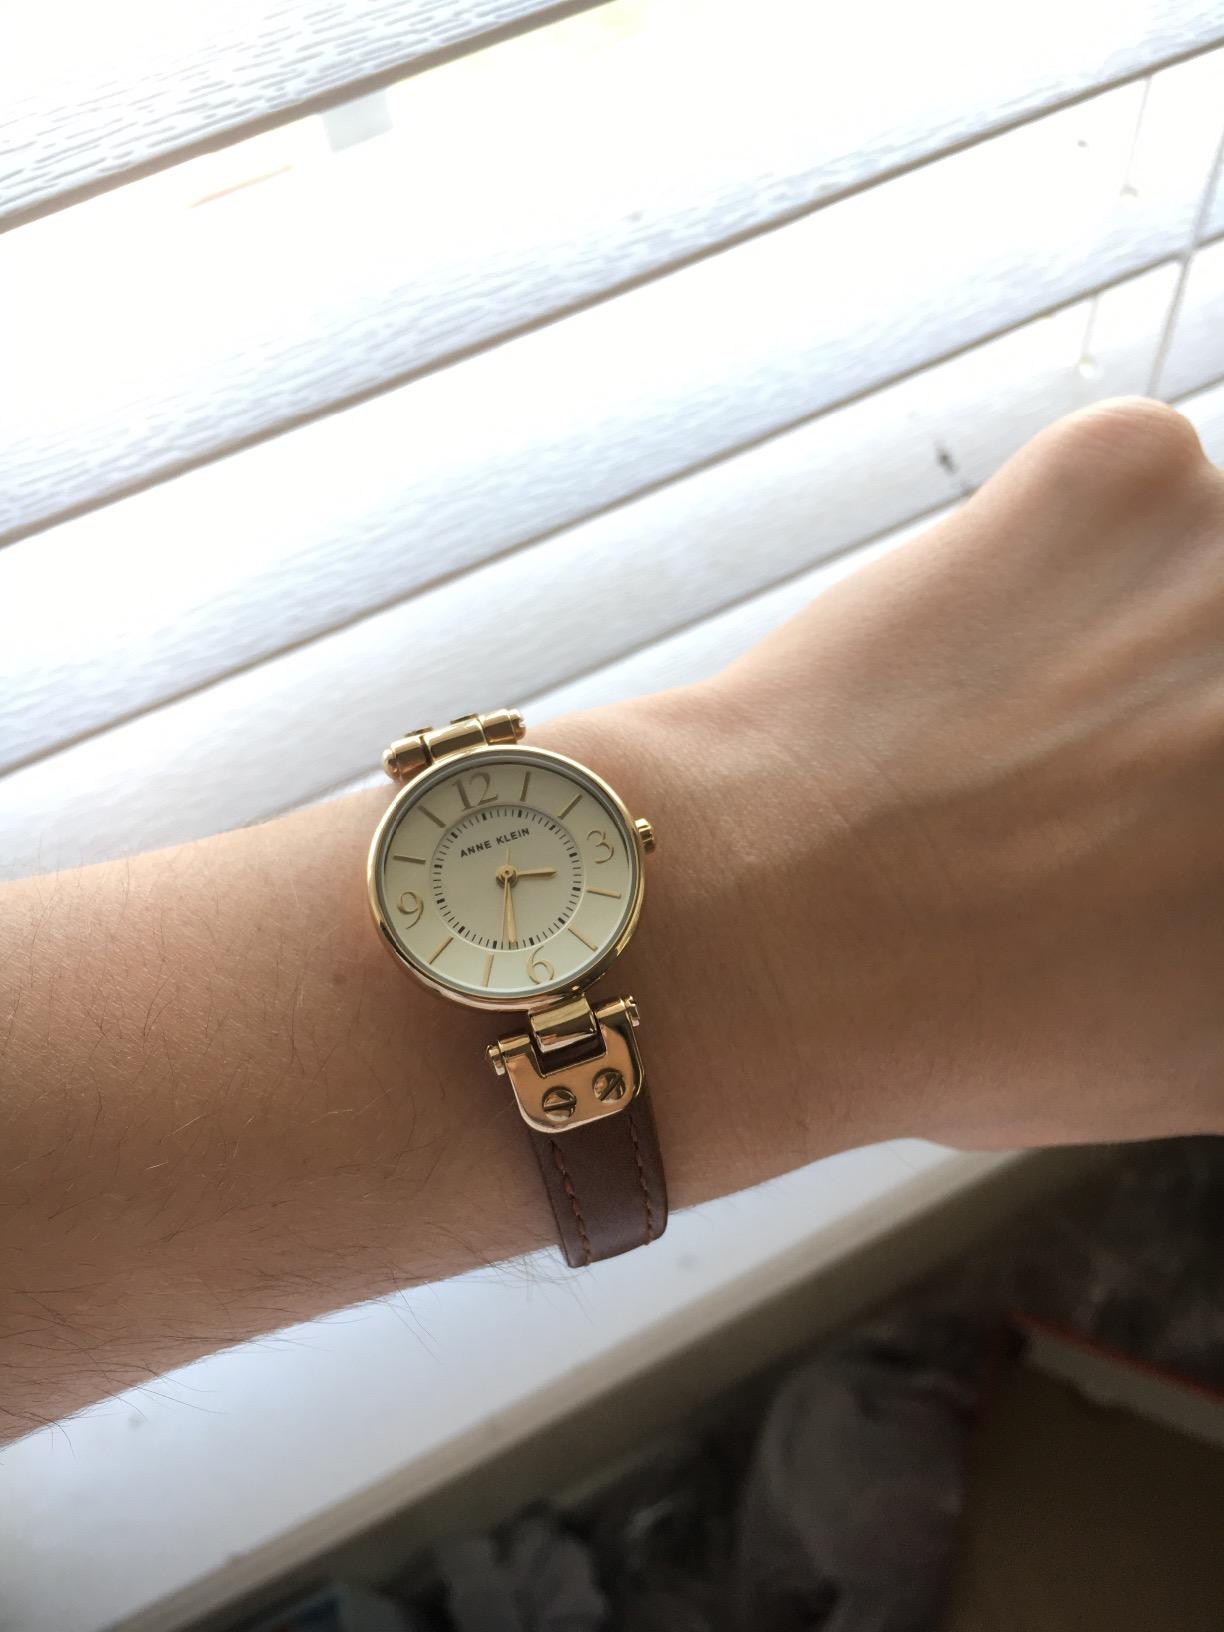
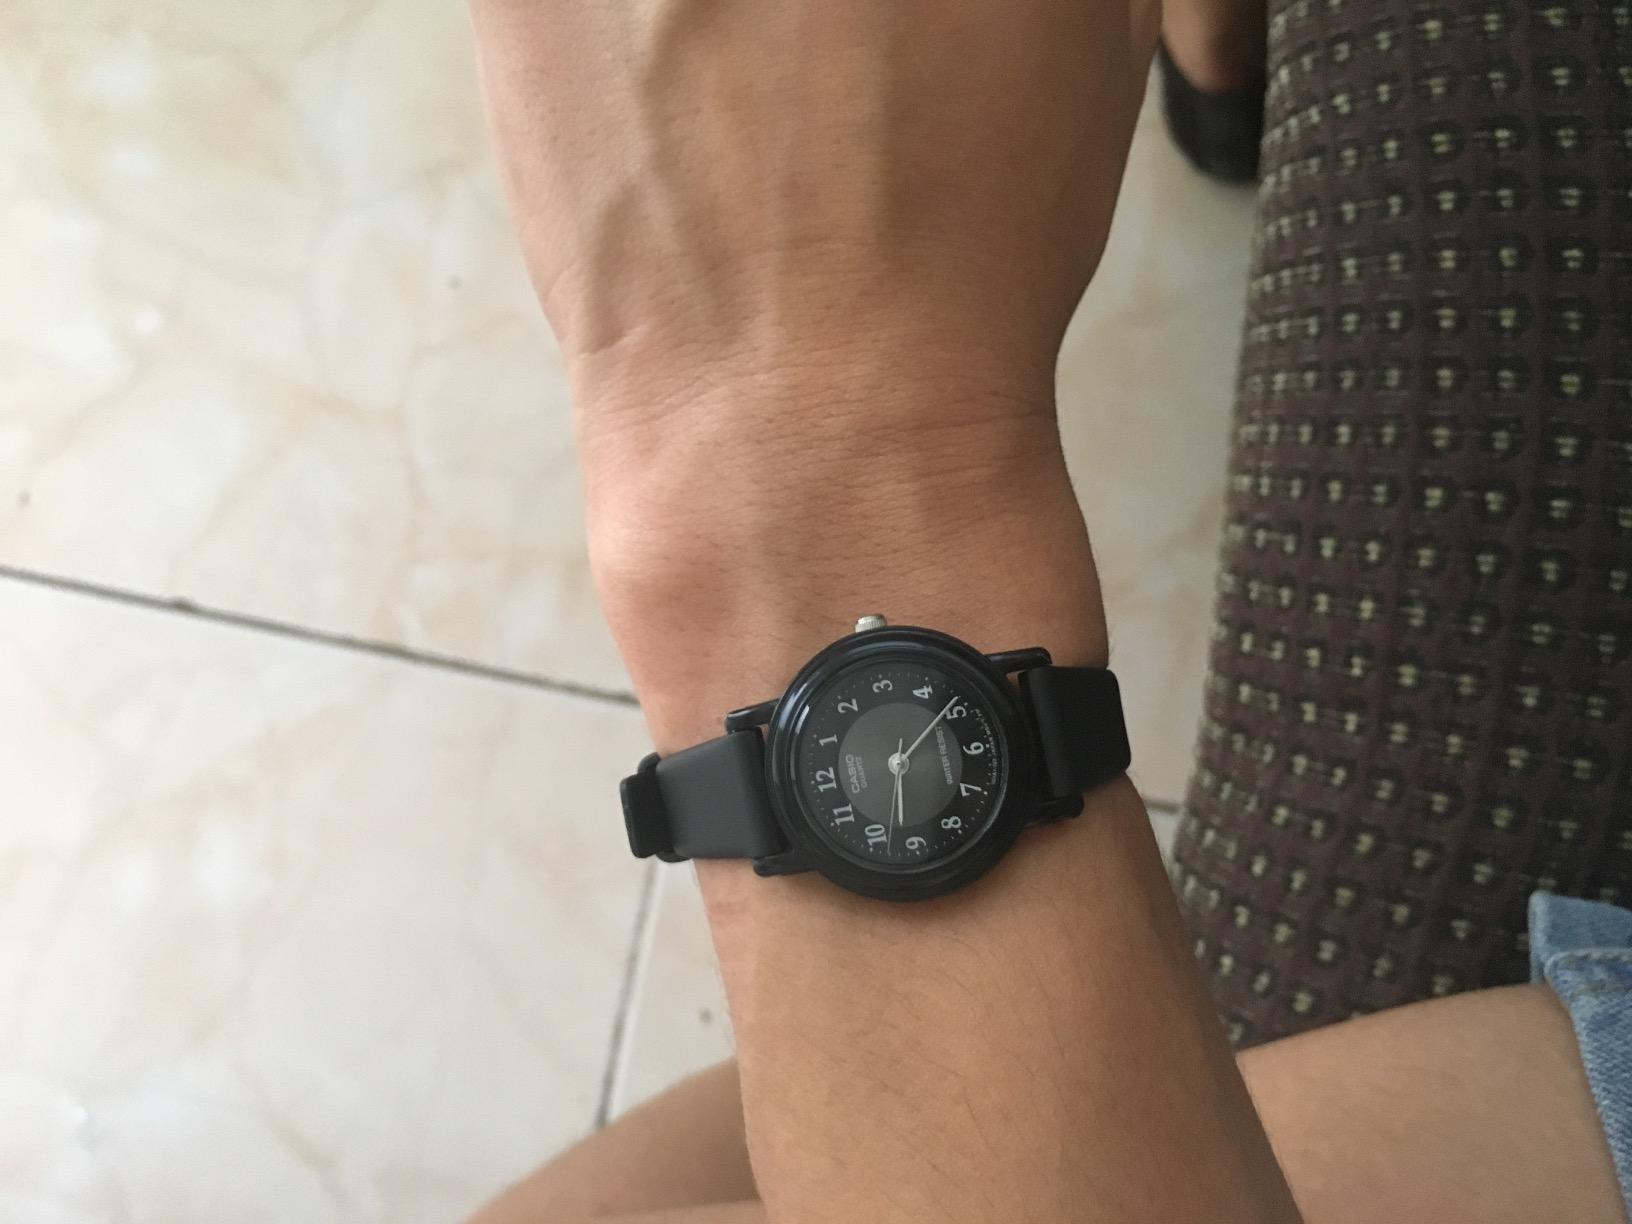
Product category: accessories_watch
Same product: no